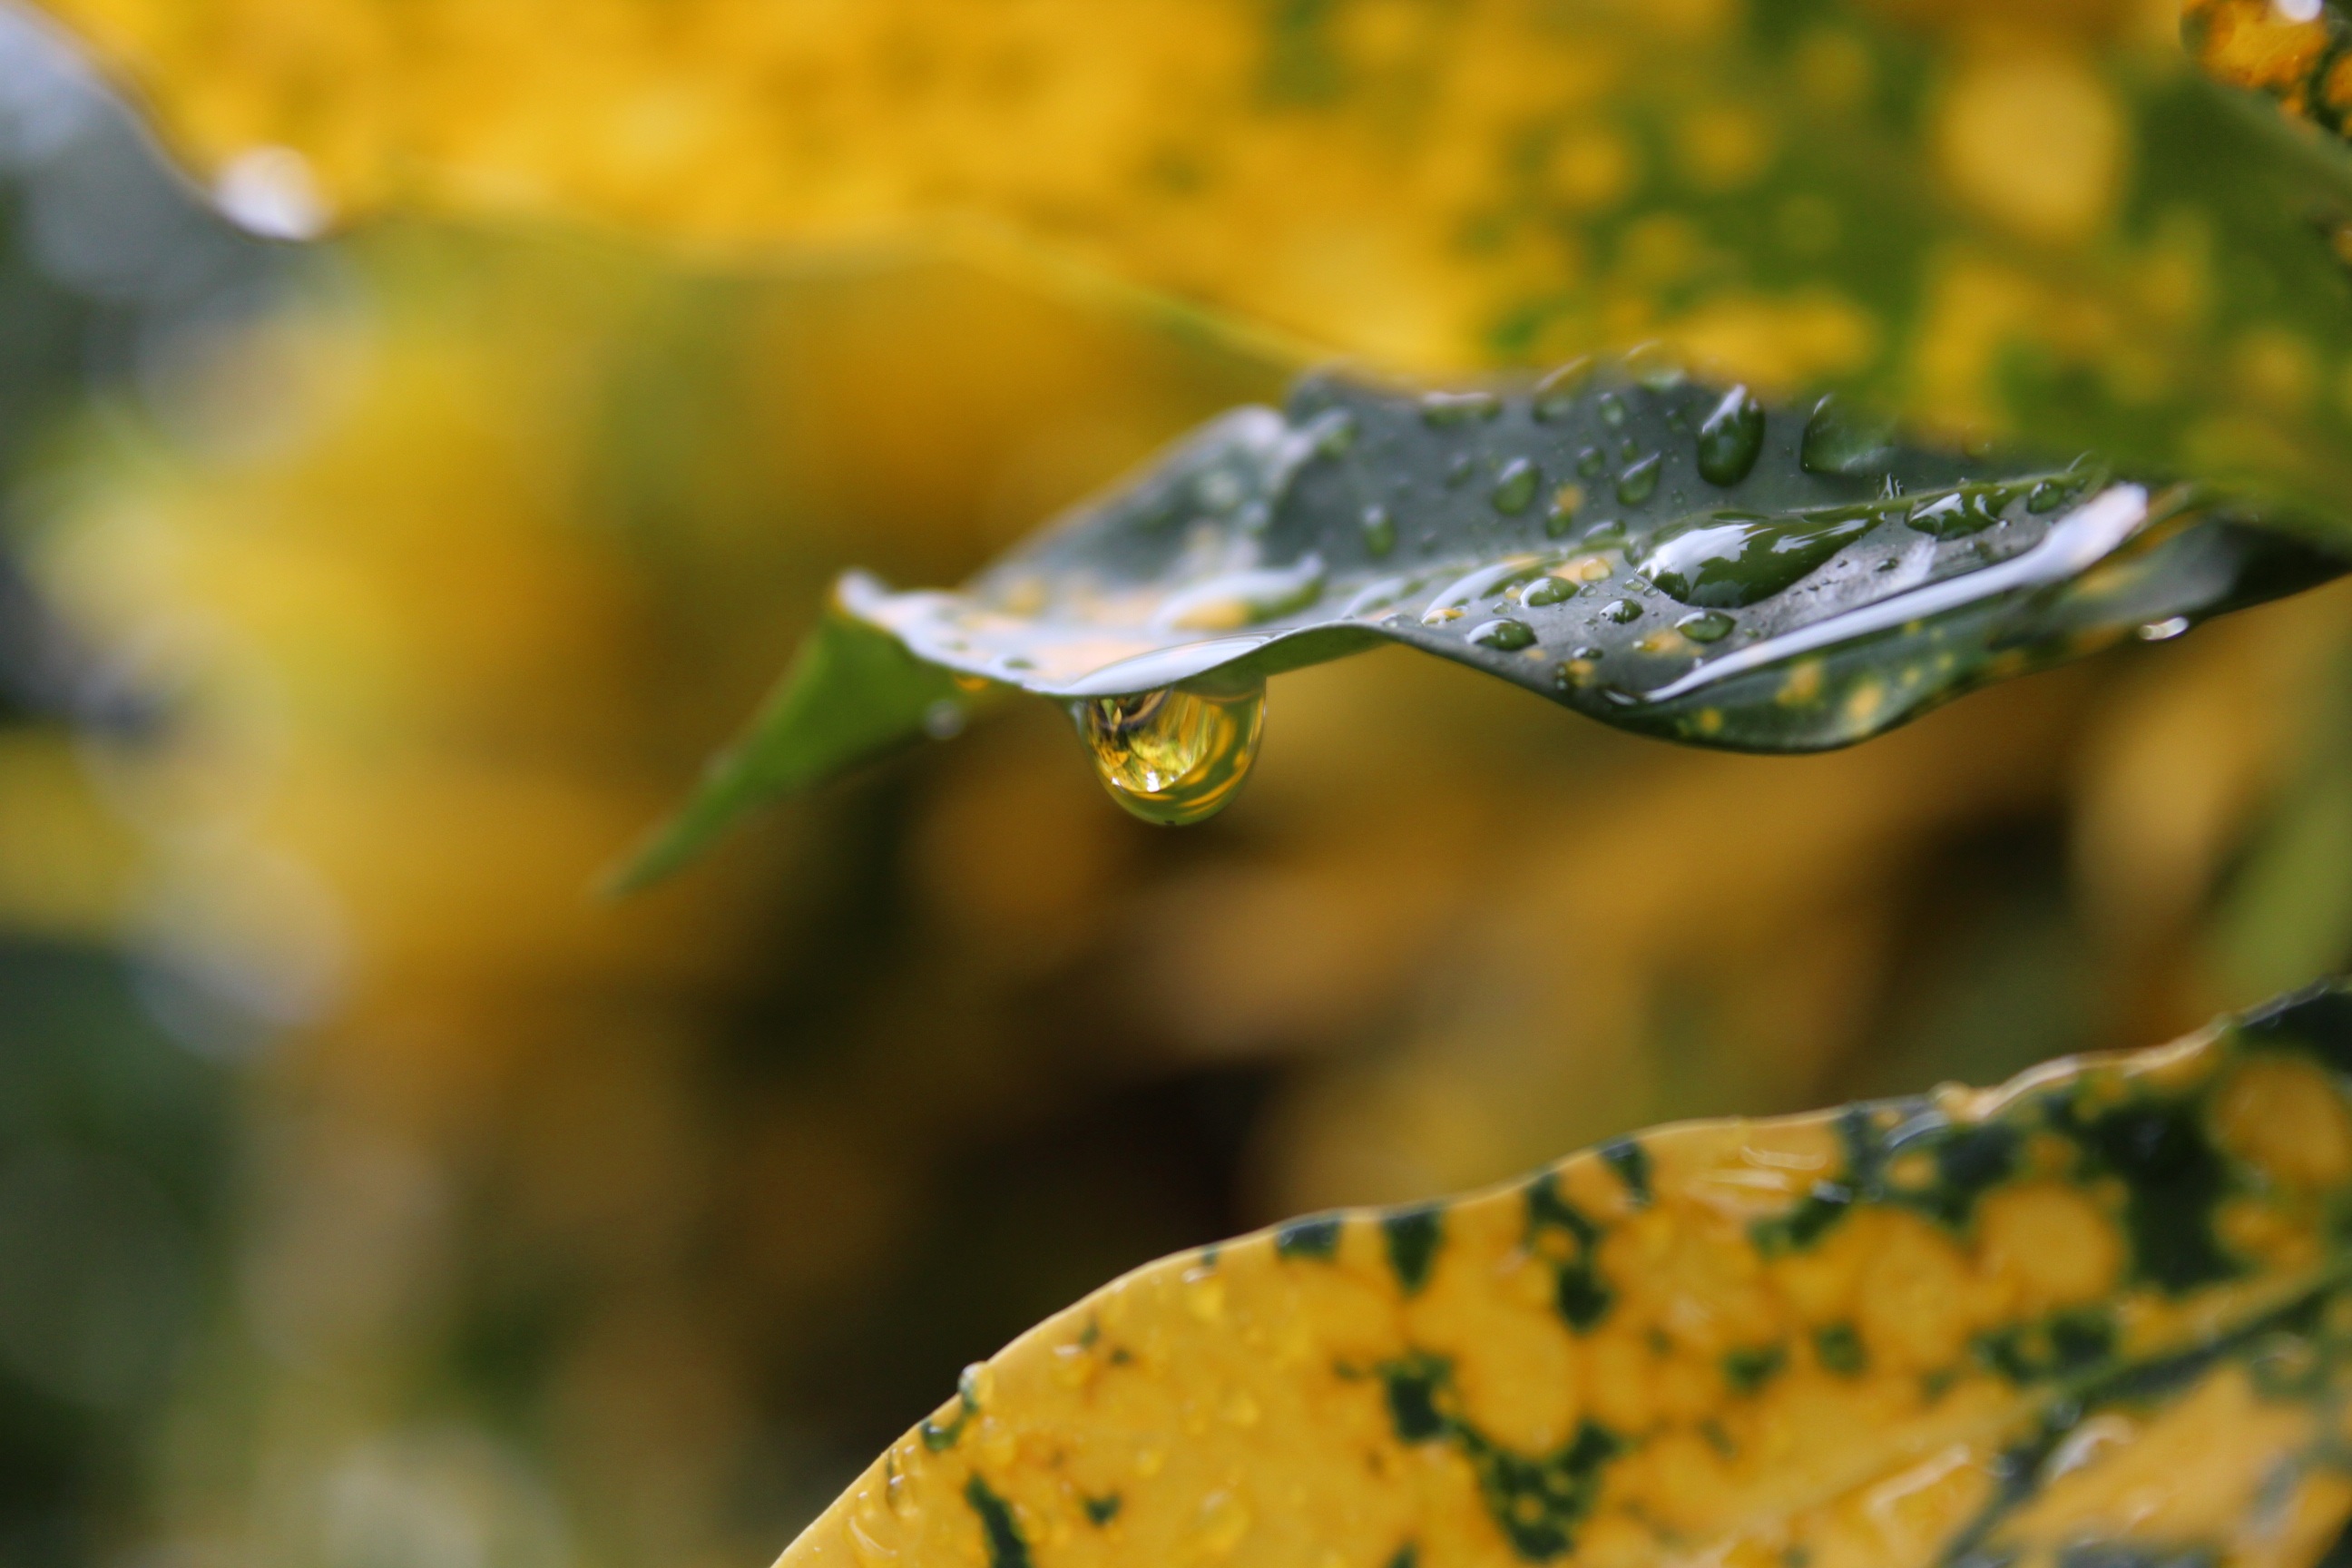
water, grass, branch, drop, dew, plant, rain, leaf, green, autumn, yellow, flora, close up, moisture, macro photography, rain drops, maidenhair tree, plant stem